Nick Bakay

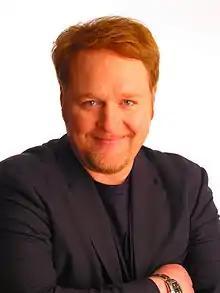
Bakay in 2005

Nicholas Bakay (born October 8, 1959) is an American actor, comedian, writer, producer and sports commentator. He is known as the voice of Salem Saberhagen on ABC/The WB's "Sabrina the Teenage Witch" and "", and Norbert Beaver on "The Angry Beavers". He played Karl on the Fox sitcom "'Til Death" as well as serving as a producer of the show. He was also one of the executive producers of the CBS sitcom "Mom".